OMA SUD Skycar

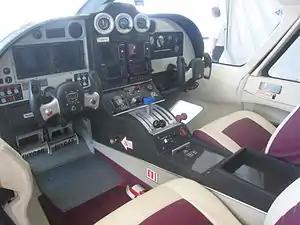
Skycar Instrument Panel

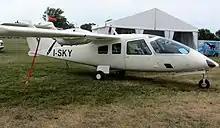
OMA SUD Skycar on display

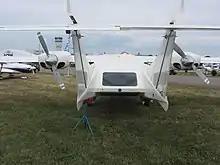
Skycar rear hatch

The OMA SUD Skycar is an Italian twin-engined five-seat piston-engined pusher configuration monoplane designed and built by OMA SUD SpA based in Capua.